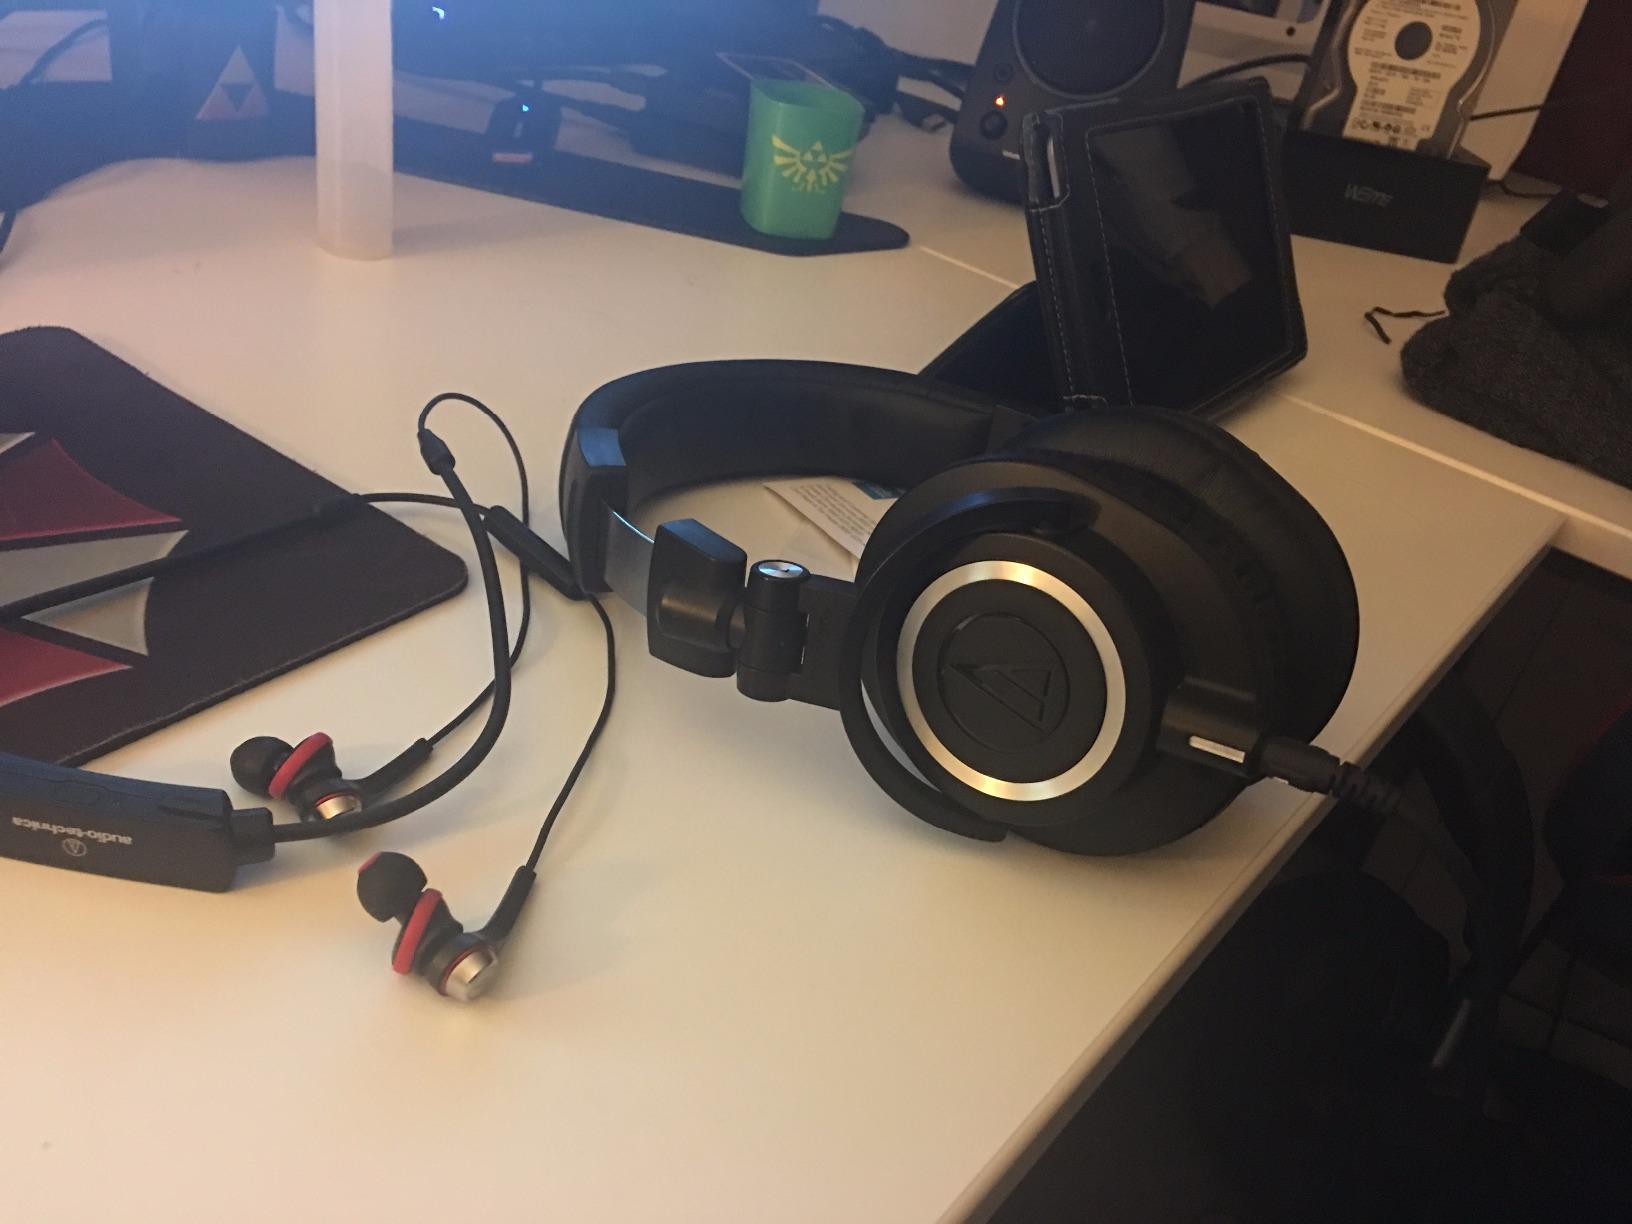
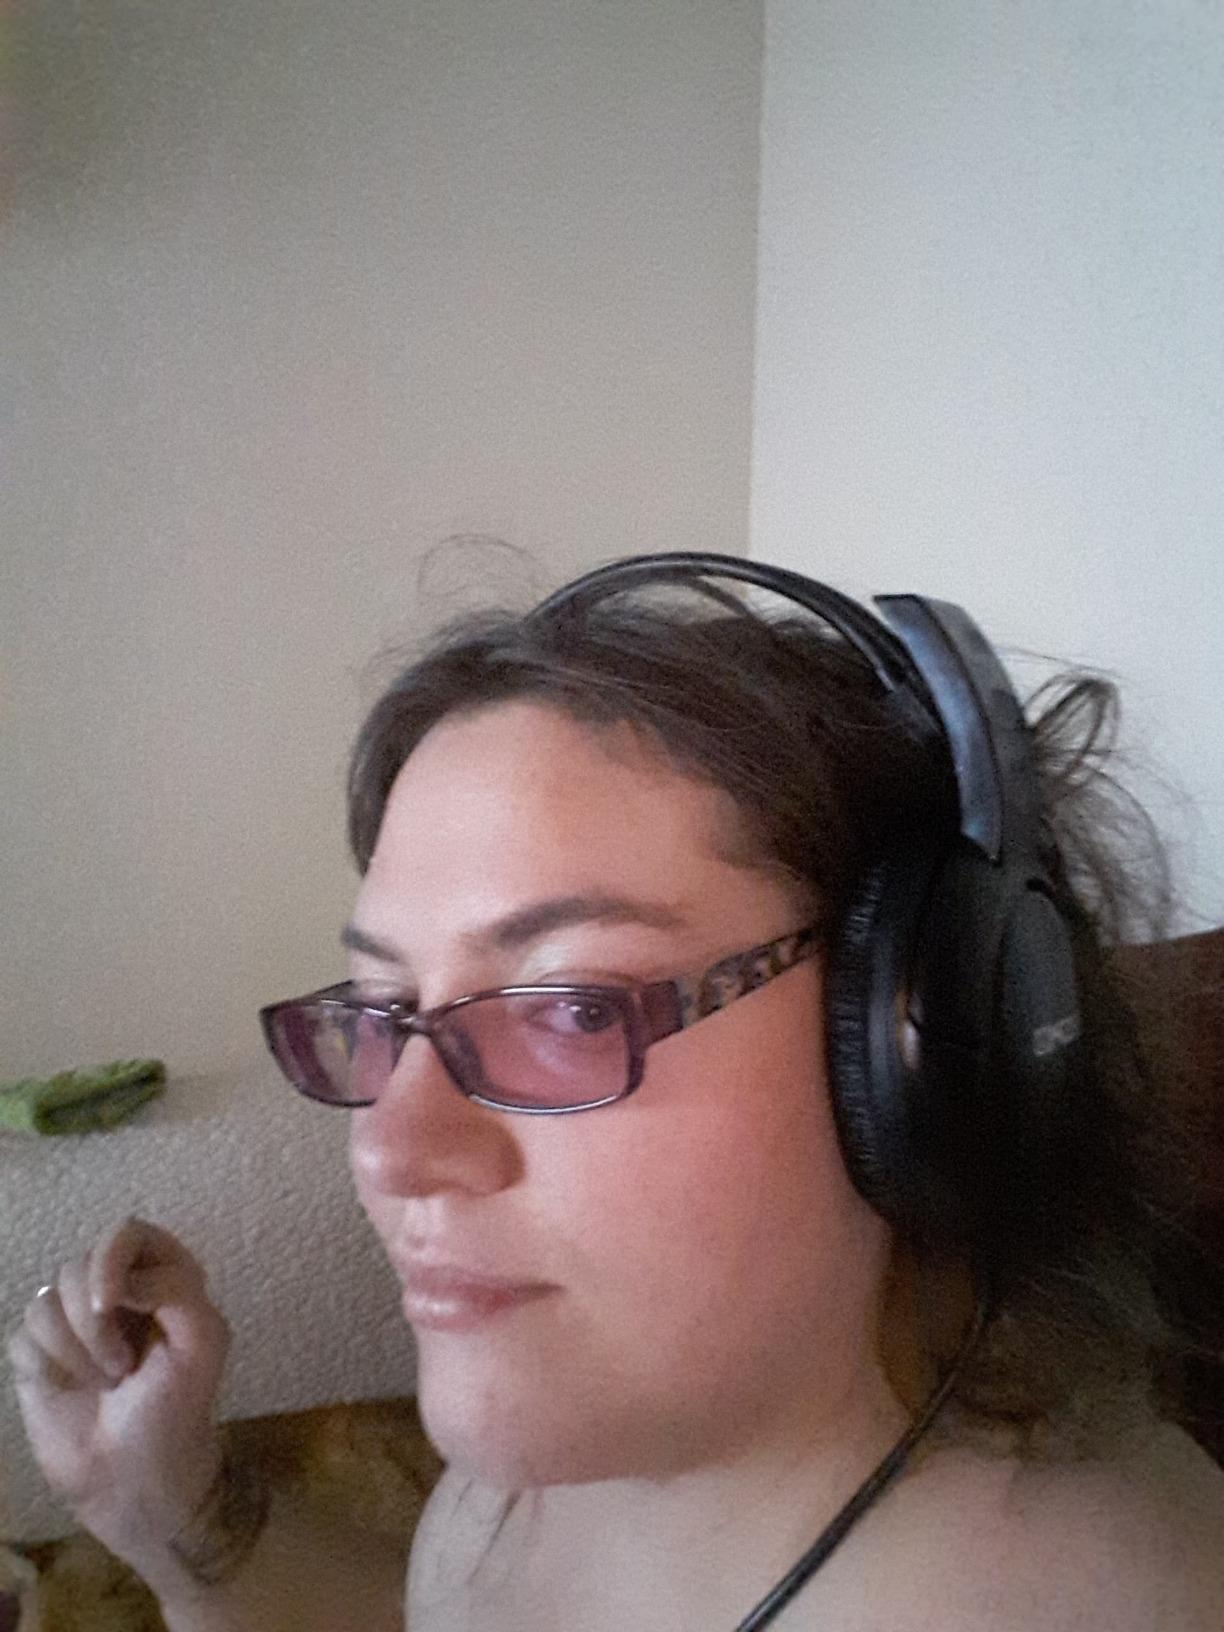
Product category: headphones
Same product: no